Leonardite

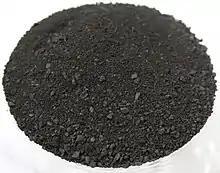
Leonardite

Leonardite is a soft waxy, black or brown, shiny, vitreous mineraloid that is easily soluble in alkaline solutions. It is an oxidation product of lignite, associated with near-surface mining. It is a rich source of humic acid (up to 90%) and is used as a soil conditioner, as a stabilizer for ion-exchange resins in water treatment, in the remediation of polluted environments and as a drilling additive. It was named after A. G. Leonard, first director of the North Dakota Geological Survey, in recognition of his work on these deposits.